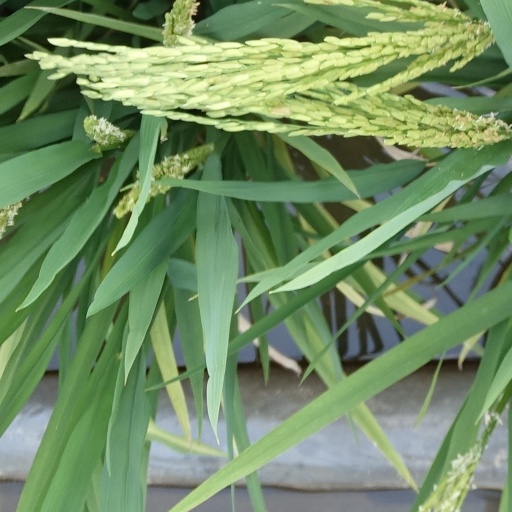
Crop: rice